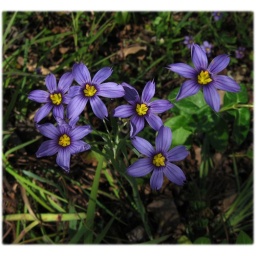
Blue eyed grass growing by Adobe building in plantings along the Guadalupe. 30 March 2009